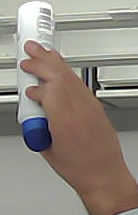
Product: dove_spray